MIC Tanzania Limited

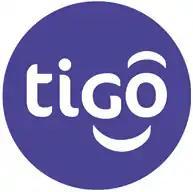
Tigo Logo

In February 2006, after buying out its minority shareholders, the Luxembourg-based pan-African mobile operator Millicom International Cellular announced to take a full control of three of its African-based Mobile operators including MIC Tanzania Limited. In Tanzania a USD 1.332 million deal enables Millicom to acquire the remaining 16% stake it did not already own after the cellco's minority shareholders agreed to cancel their call option on the business. Since then Millicom is the full controller of the company.